Directory (computing)

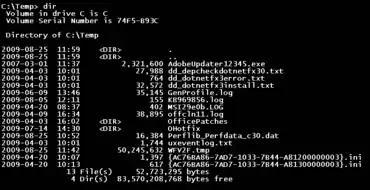

In computing, a directory is a file system cataloging structure that contains references to other computer files, and possibly other directories. On many computers, directories are known as folders or drawers, analogous to a workbench or the traditional office filing cabinet. The name derives from books like a telephone directory that lists the phone numbers of all the people living in a certain area.